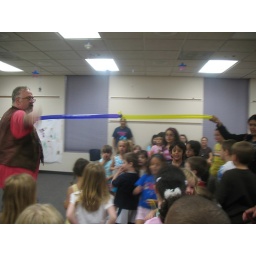
Dan Brinkman, the Balloonatic, came to the library and entertained the kids in an exciting program filled with balloons animals and fun!